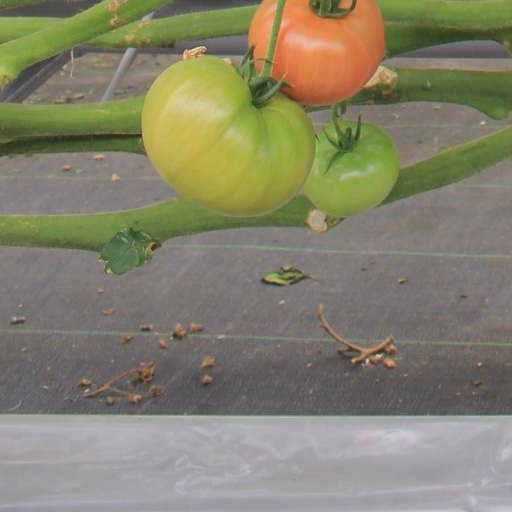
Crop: tomato